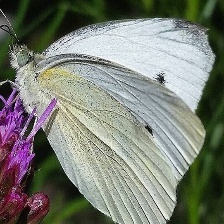
Species: CABBAGE WHITE
Butterfly family (ImageNet category): cabbage_butterfly